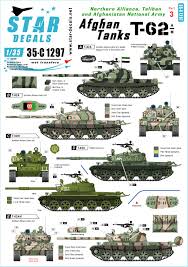
Label: Tank